Pamlico County, North Carolina

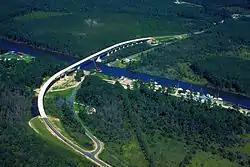
A section of the Intracoastal Waterway in Pamlico County crossed by the Hobucken Bridge.

According to the U.S. Census Bureau, the county has a total area of , of which is land and (40.08%) is water. Pamlico County is the only County in North Carolina to not have any U.S highways or Interstates that pass through it.